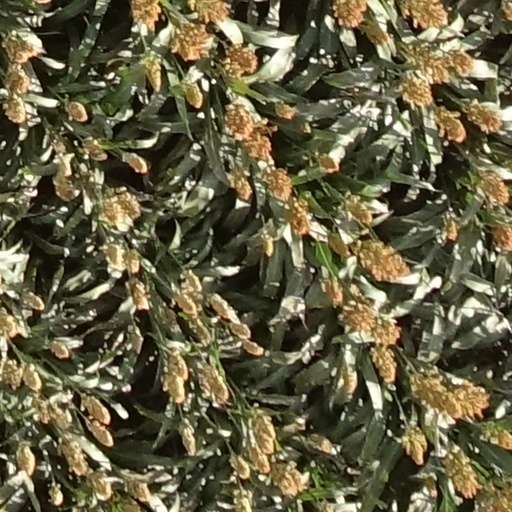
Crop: sorghum